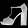
Label: Sandal